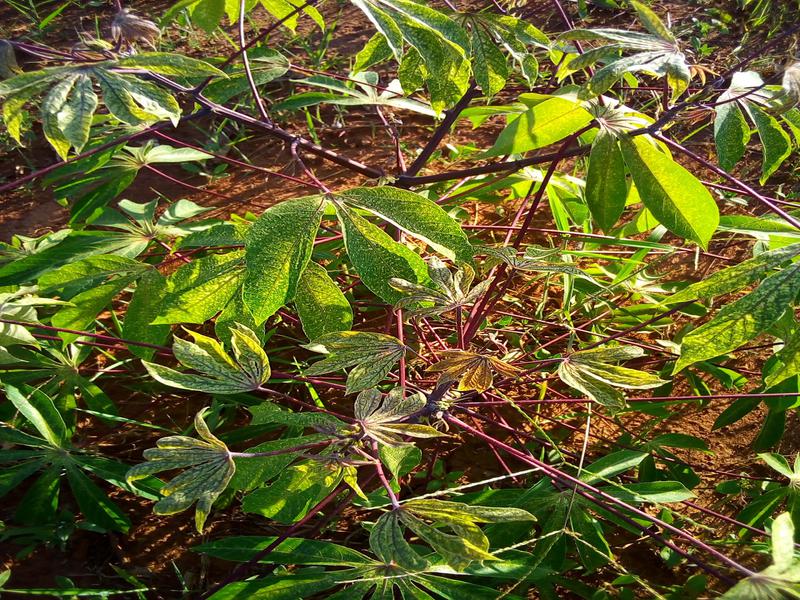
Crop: cassava
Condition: green_mottle